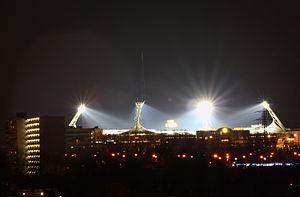
Le Stade Parkstad Limburg, en néerlandais: Parkstad Limburg Stadion, est un stade de football néerlandais situé à Kerkrade.